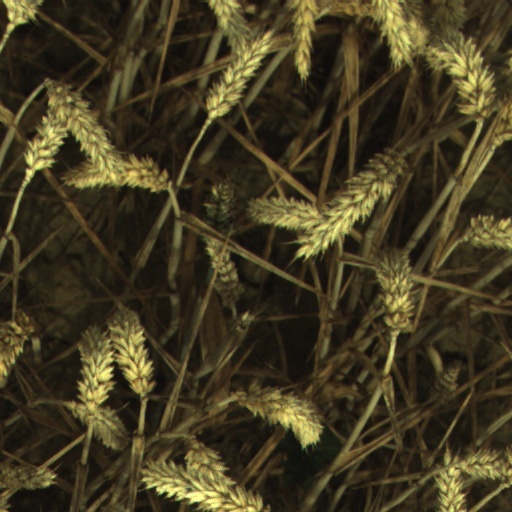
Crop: wheat